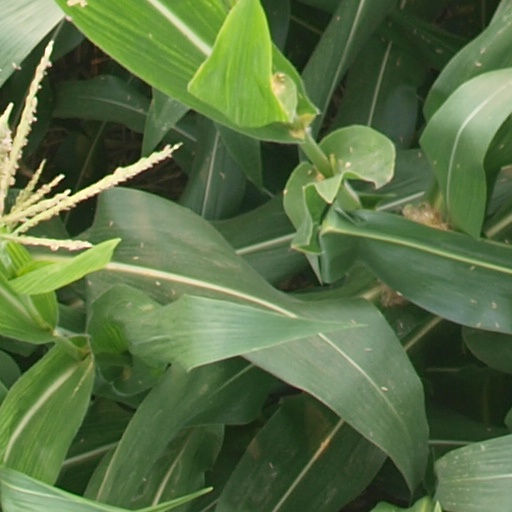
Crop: maize; corn